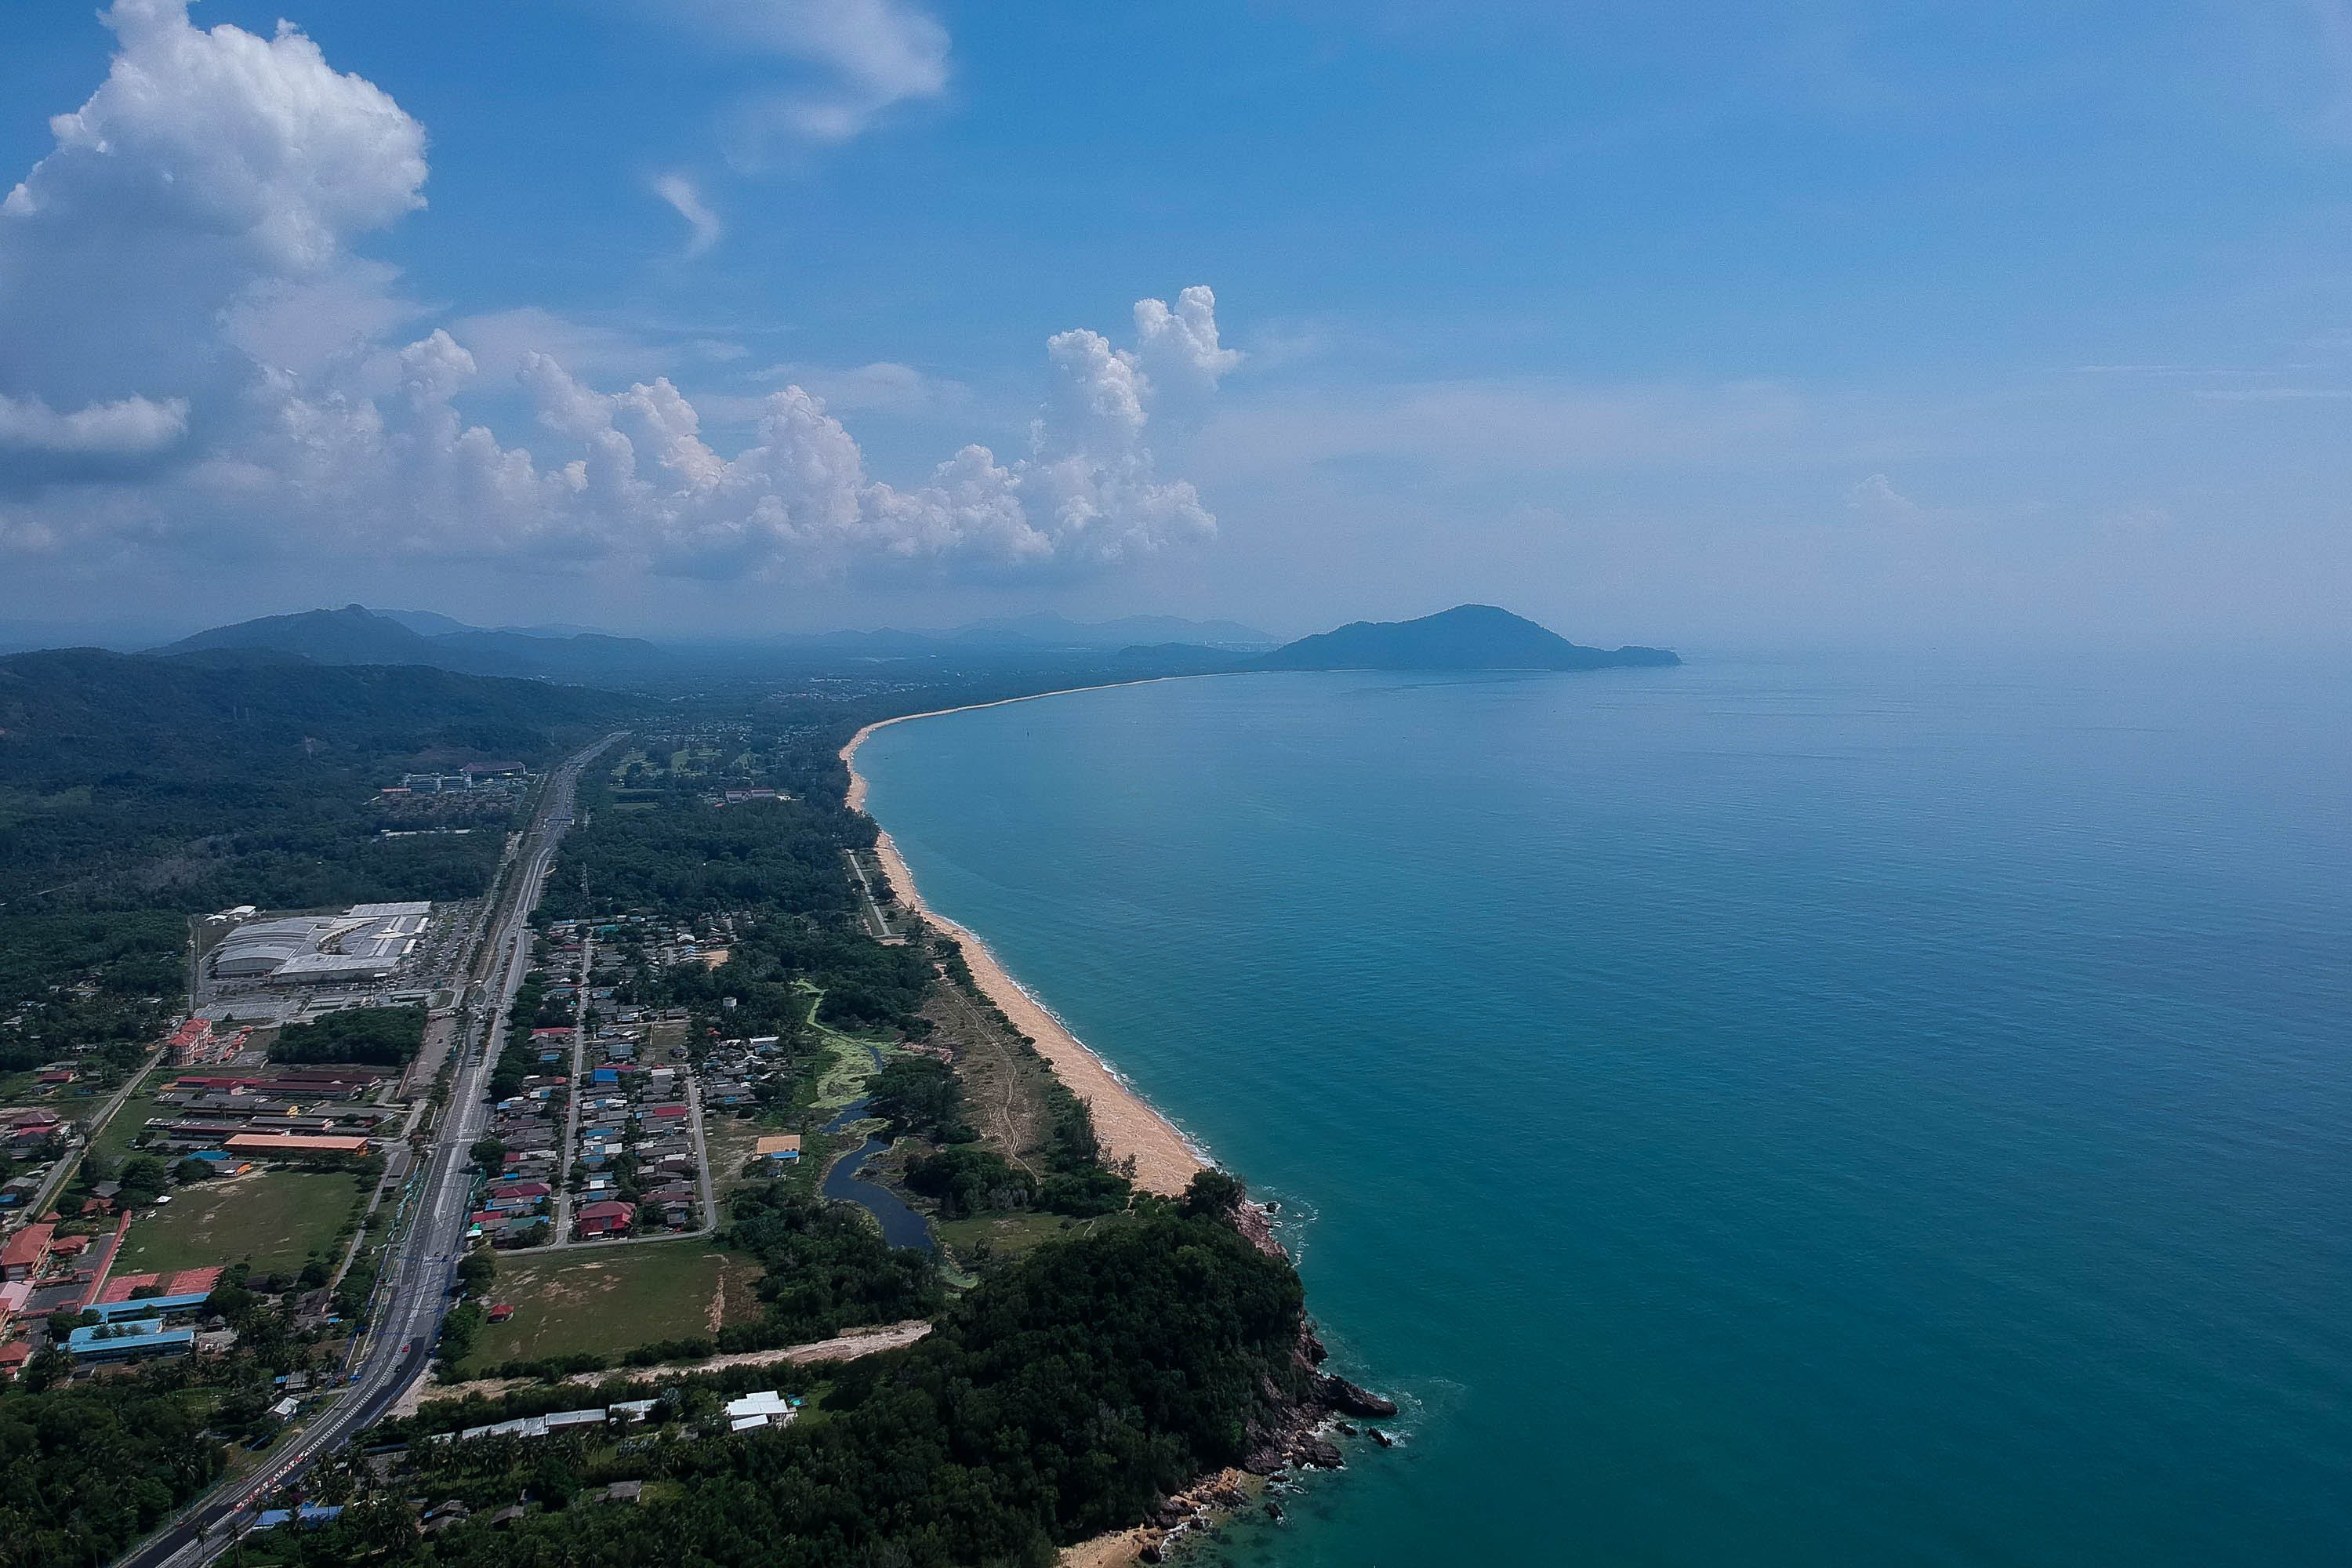
sky, aerial photography, coast, sea, bird's eye view, coastal and oceanic landforms, promontory, cloud, water resources, bay, headland, shore, ocean, cape, landscape, photography, tourism, horizon, peninsula, city, vacation, inlet, mountain, panorama, hill, island, terrain, earth, world, tropics, channel